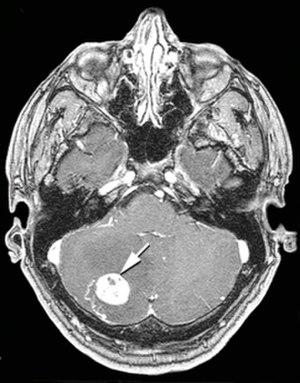
L'hémangioblastome est une tumeur vasculaire bénigne, à croissance lente. Elle est souvent rencontrée dans le cadre d'une maladie héréditaire, la maladie de von Hippel-Lindau. Elle en est la composante axiale. L'hémangioblastome est trouvé le plus souvent dans la fosse postérieure, au niveau du cervelet.